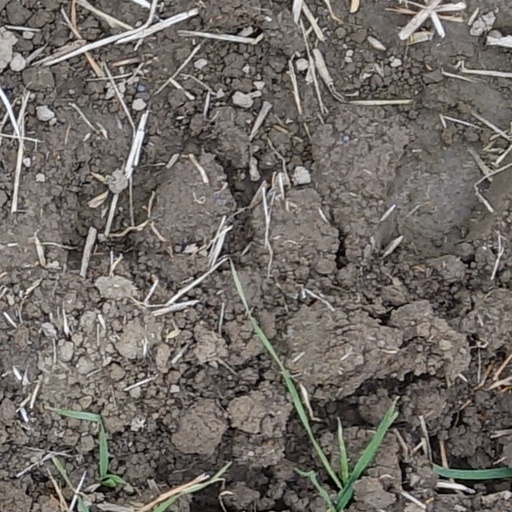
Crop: wheat